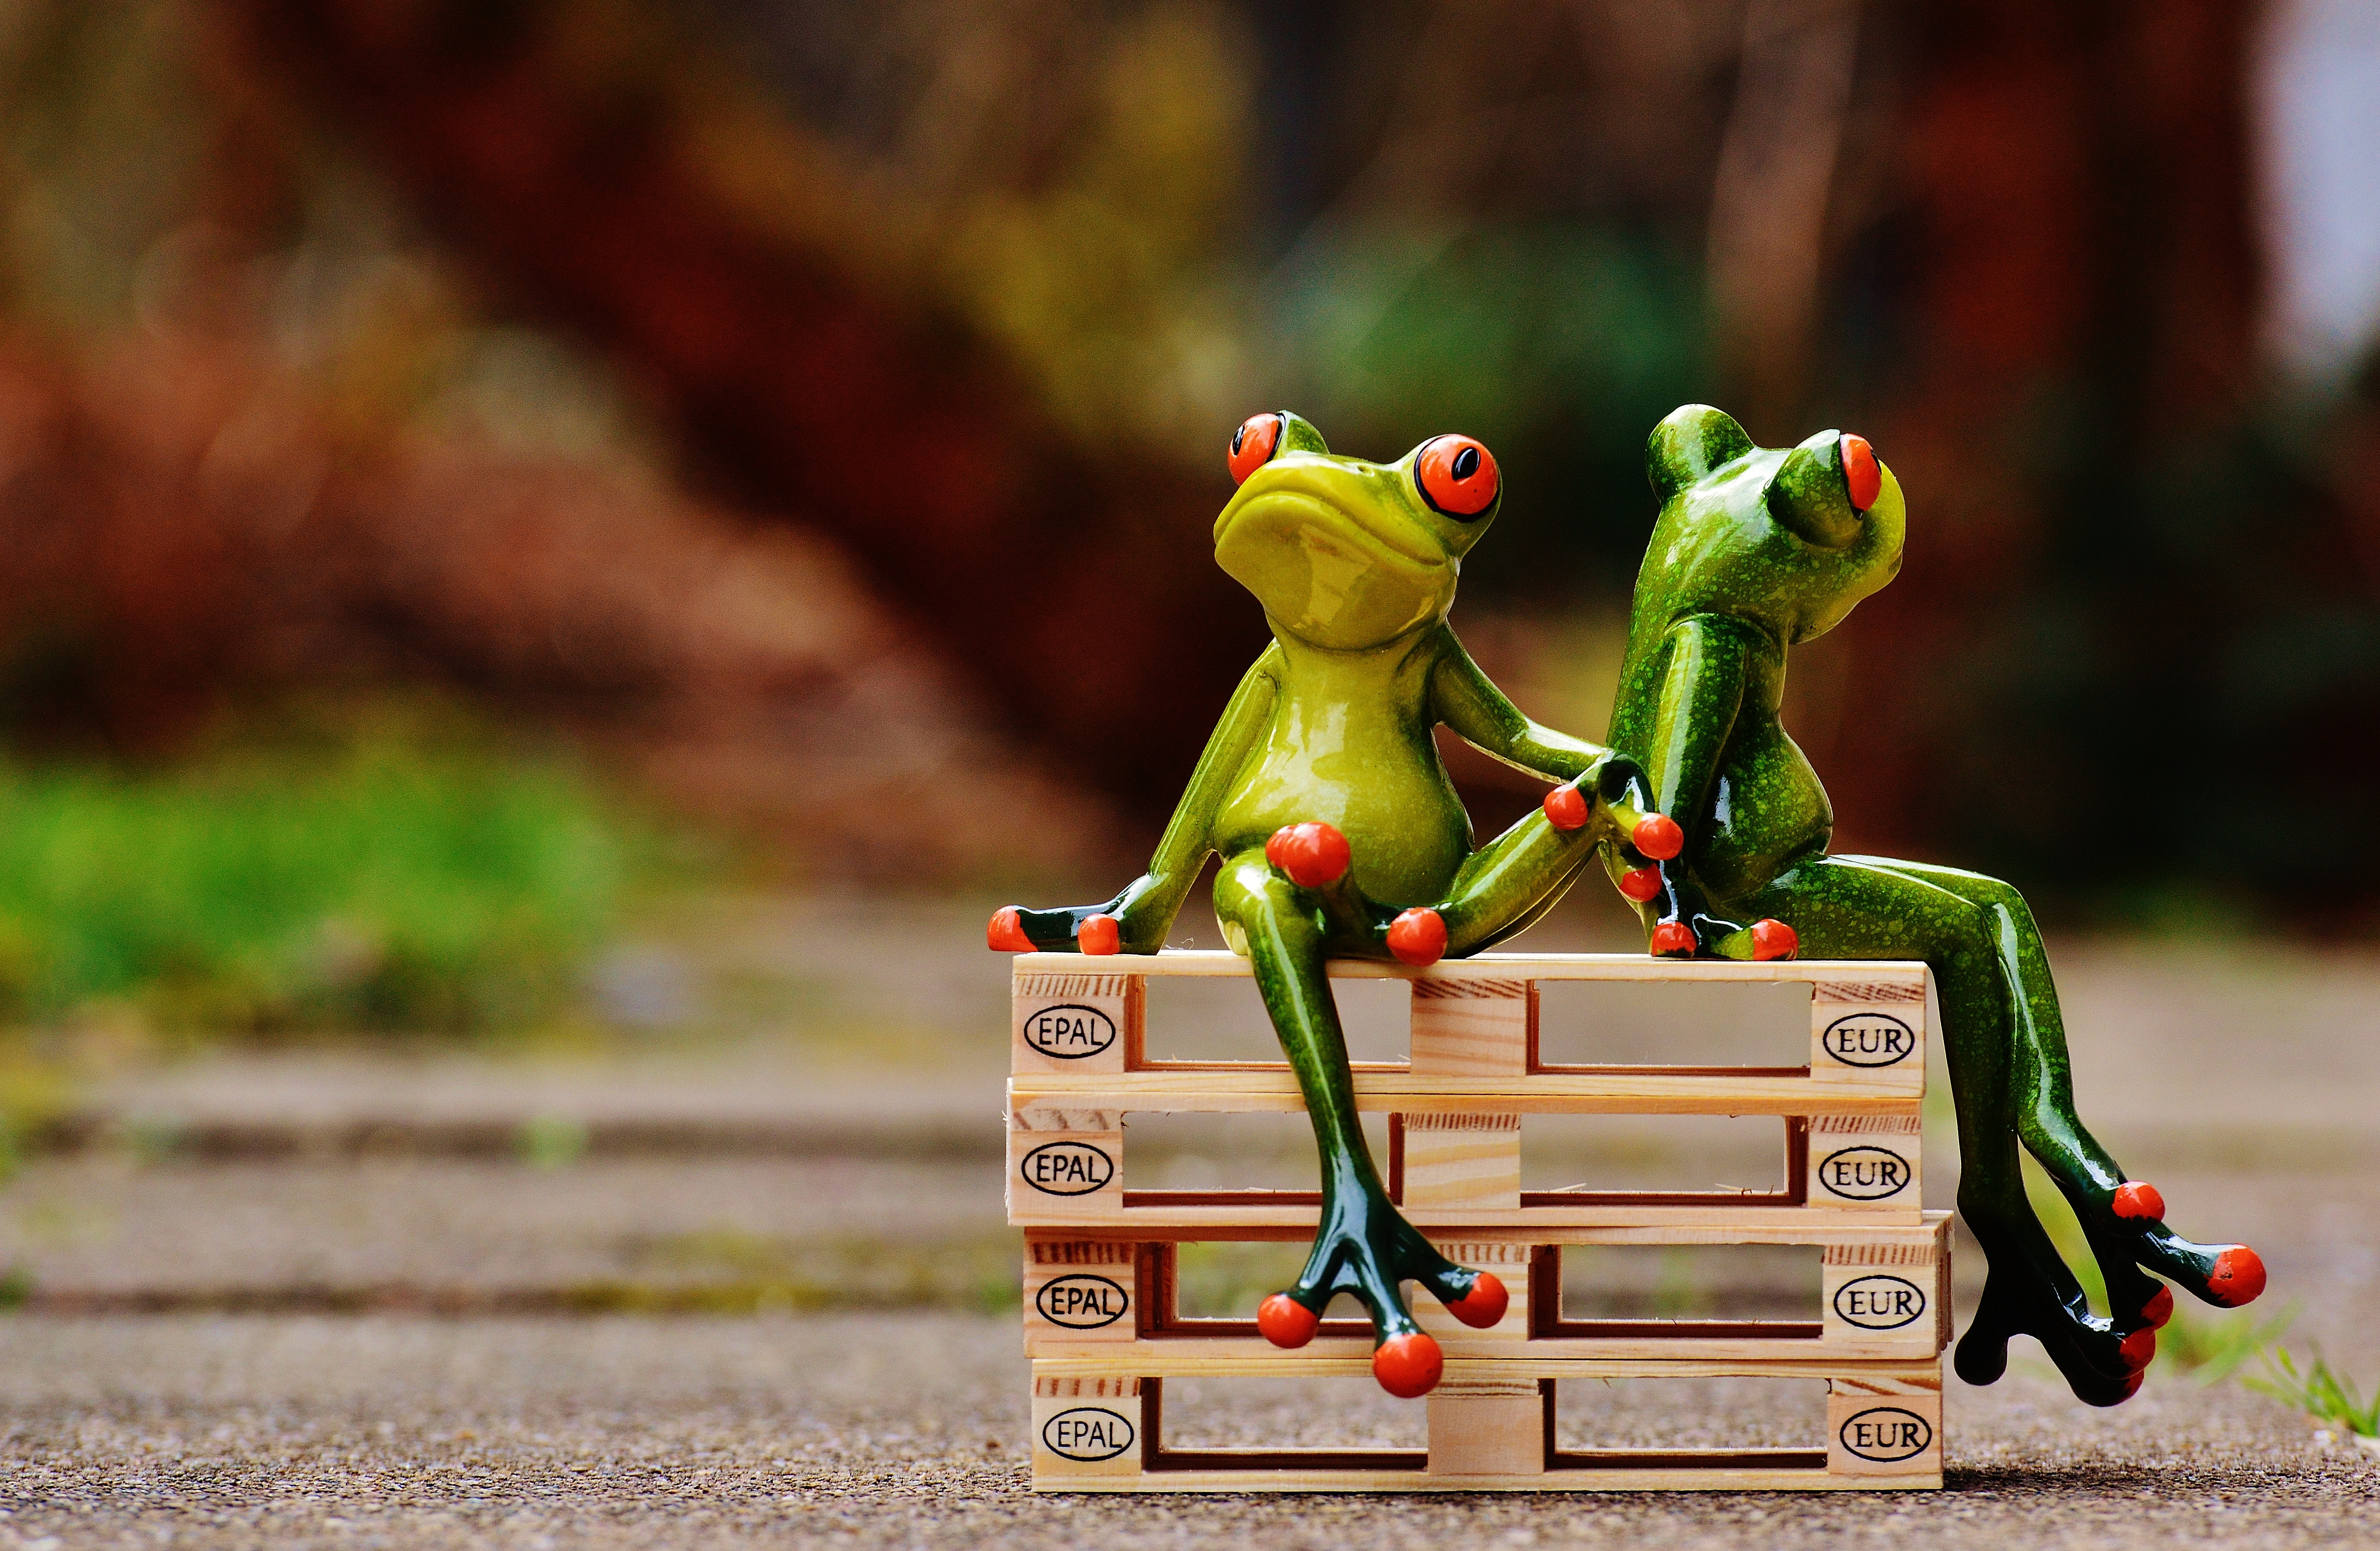
cute, green, rest, frog, amphibian, toy, sit, fun, friends, pallets, funny, are, break, for two, frogs, screenshot, euro pallets